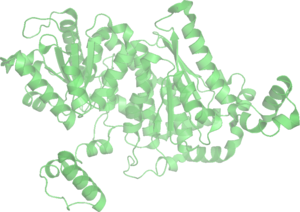
La glucose-6-phosphate isomérase, également appelée phosphoglucose isomérase et phosphohexose isomérase, est une isomérase qui catalyse la réaction :